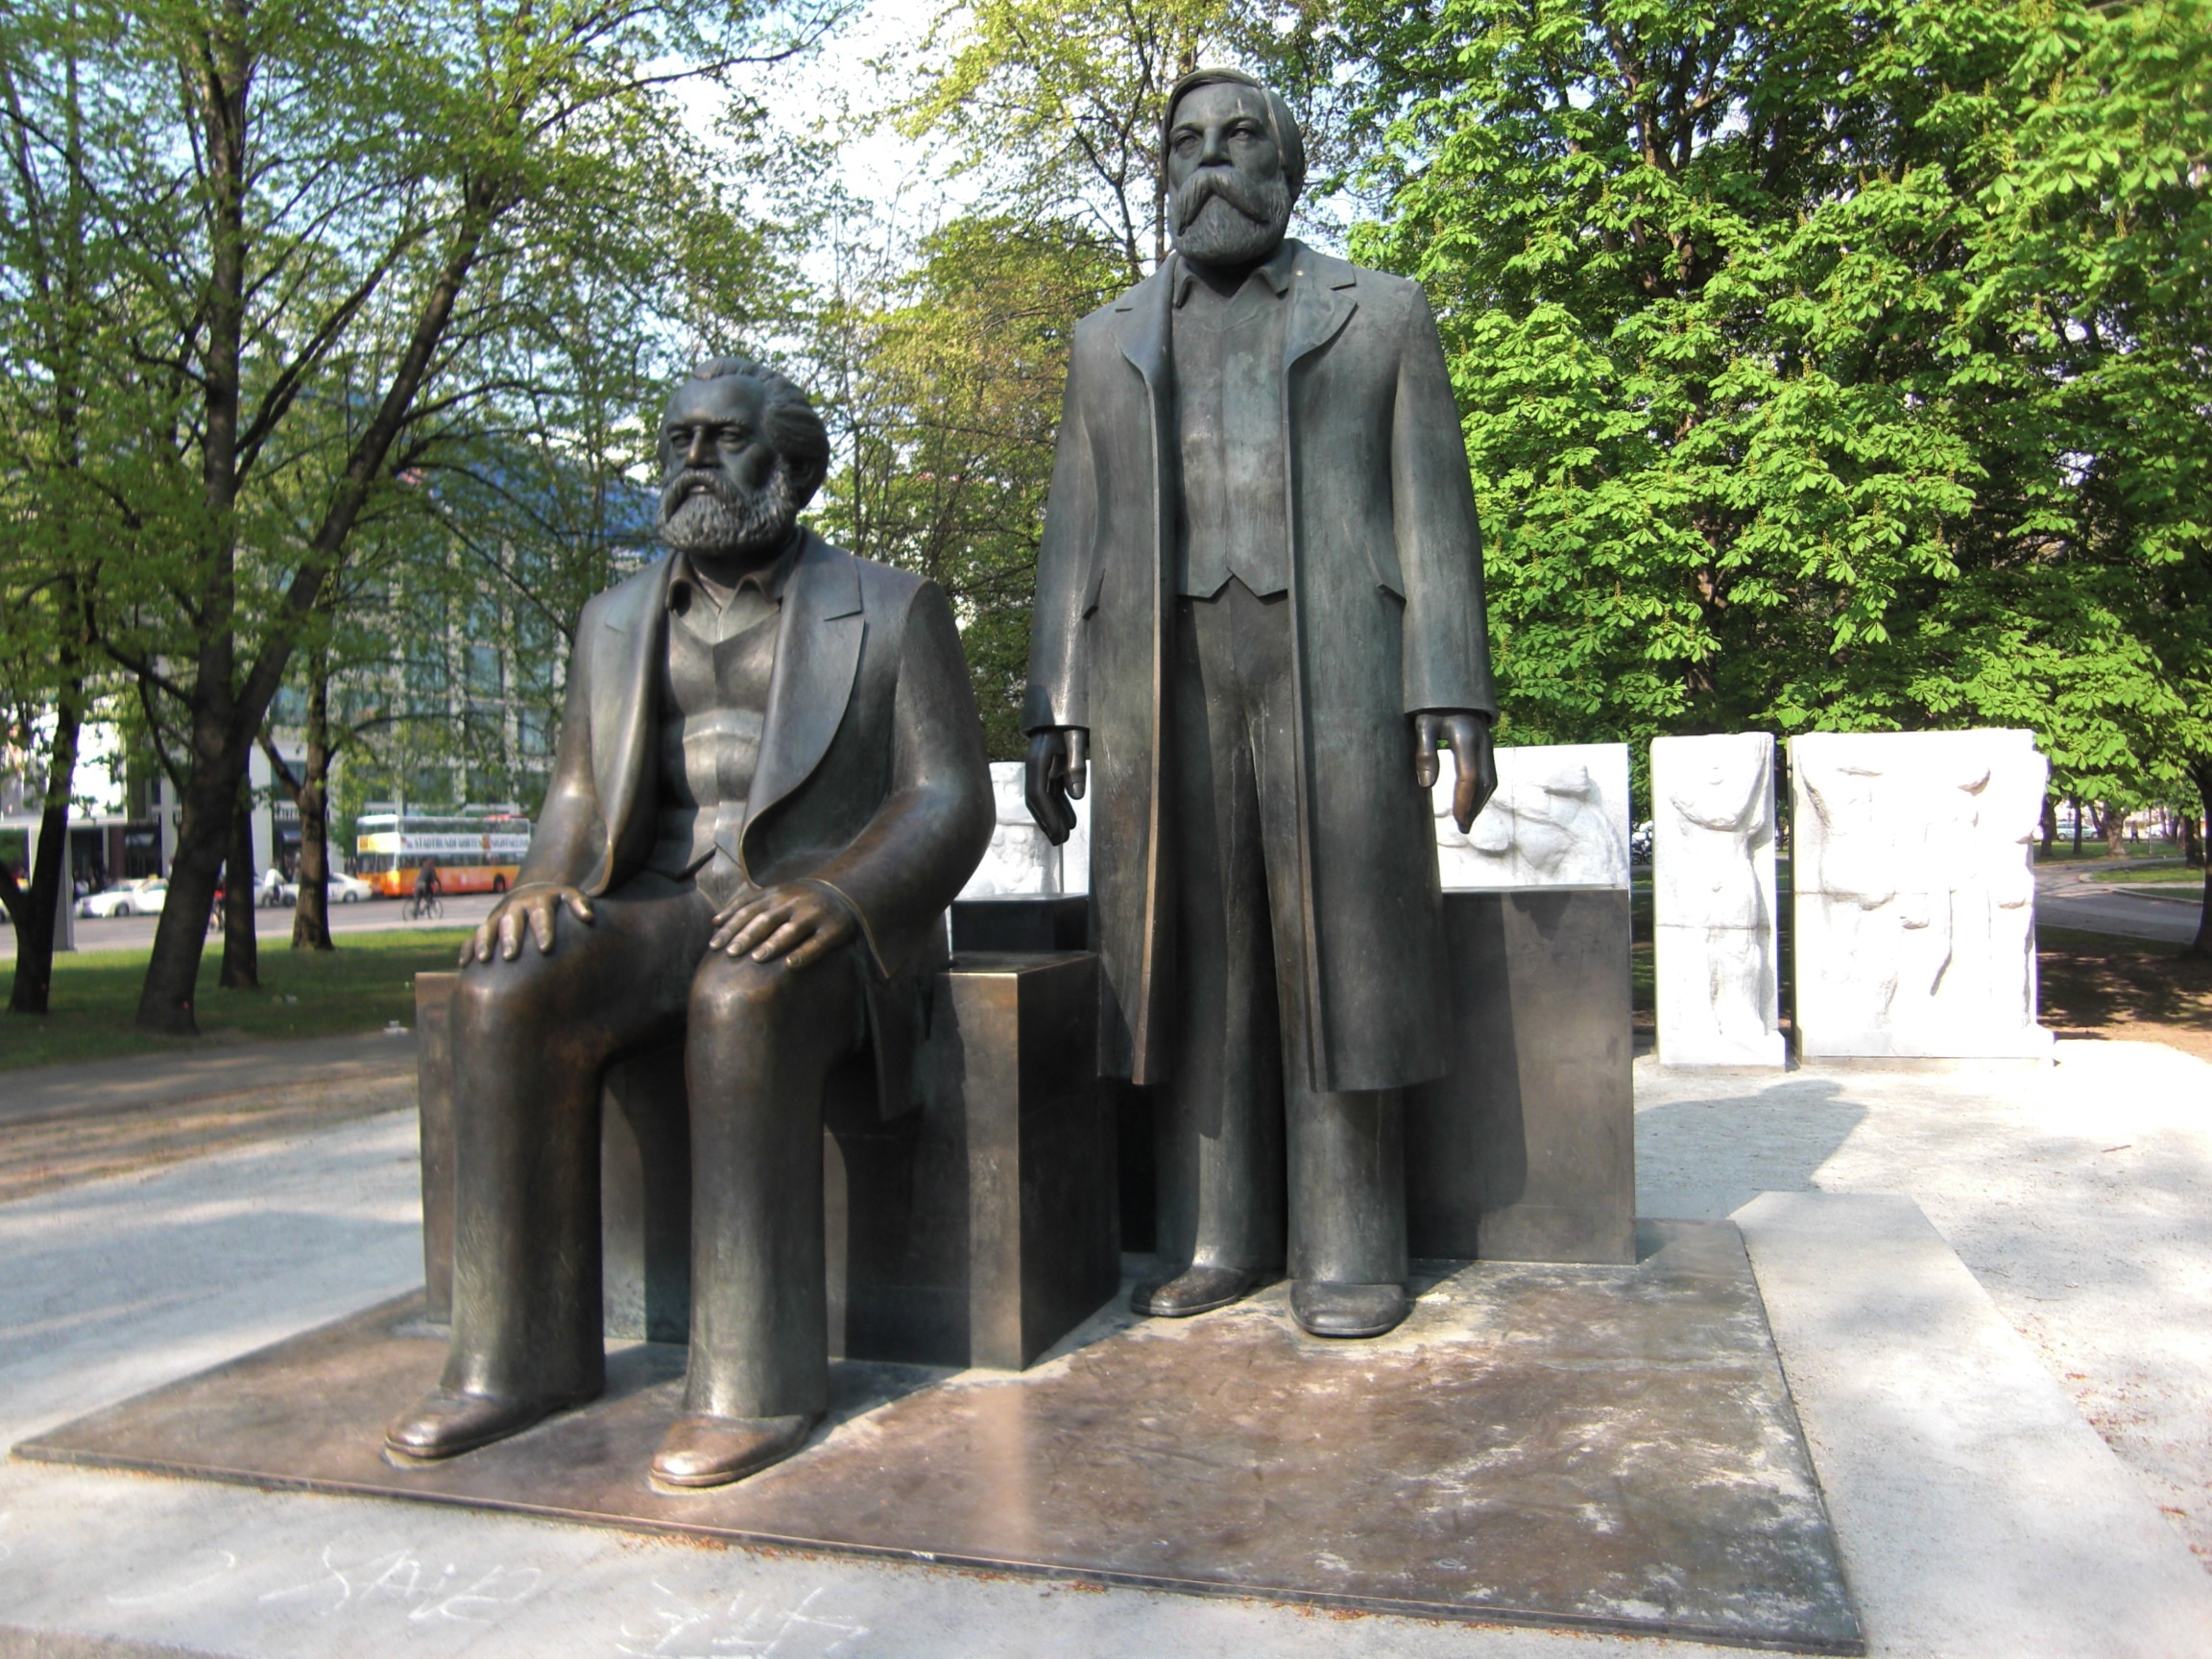
monument, statue, sculpture, memorial, art, statues, berlin, karl marx, friedrich engels, karl liebknecht stra e